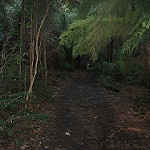
Label: forest